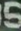
Number: 5